Victoria University (Australia)

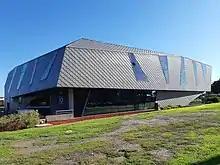
VU Weribee Campus

The City Campus includes the VU City Tower and the law building at 295 Queen Street in the heart of Melbourne's legal precinct. The campus houses business courses, Osteopathy, a hair and beauty salon as well as the university's College of Law and Justice, a law library, the Sir Zelman Cowen Centre and two moot courts. It offers undergraduate and postgraduate law courses, including continuing legal education courses for legal professionals.